Andrija Radović

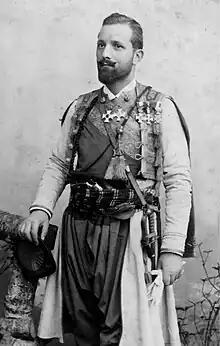
Andrija Radović

Andrija Radović (1872–1947) was a Montenegrin politician and statesmen, former Prime Minister and leader of the People's and then Democratic Party, fighter for parliamentary democracy and chief proponent of Montenegro's unification with Serbia.